Daniel C. Peterson

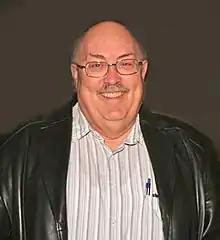

Daniel Carl Peterson (born January 15, 1953) is a retired professor of Islamic Studies and Arabic in the Department of Asian and Near Eastern Languages at Brigham Young University (BYU).